Hofmann Island

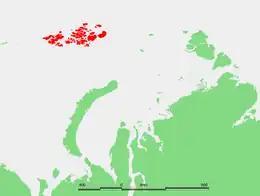
Location of the Franz Josef Archipelago

Hofmann Island (Остров Гофмана; Ostrov Gofmana) is an island in Franz Josef Land, Russian Arctic.